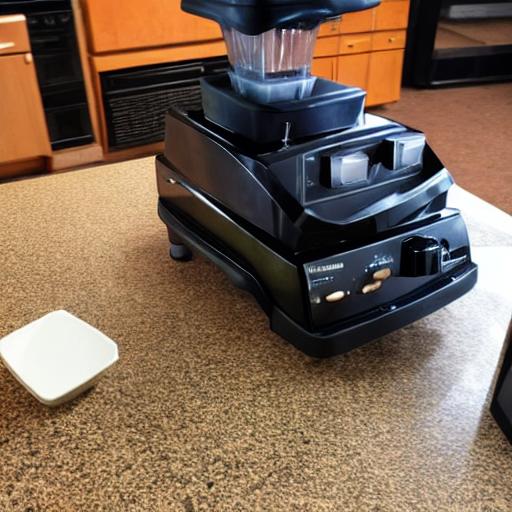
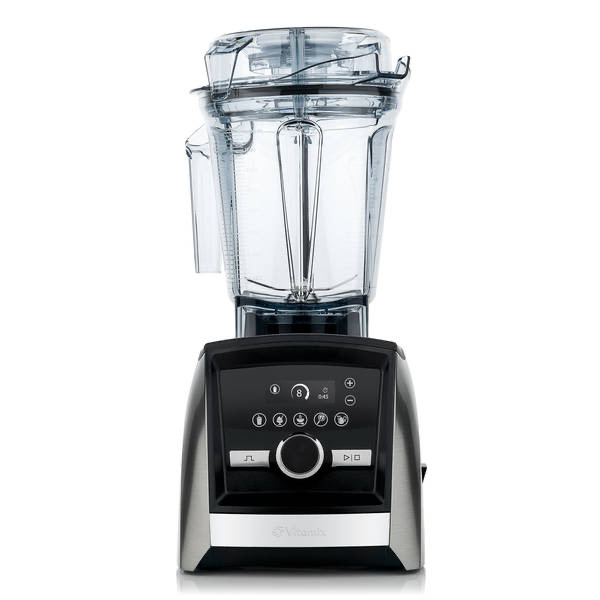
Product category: items_blender
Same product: no